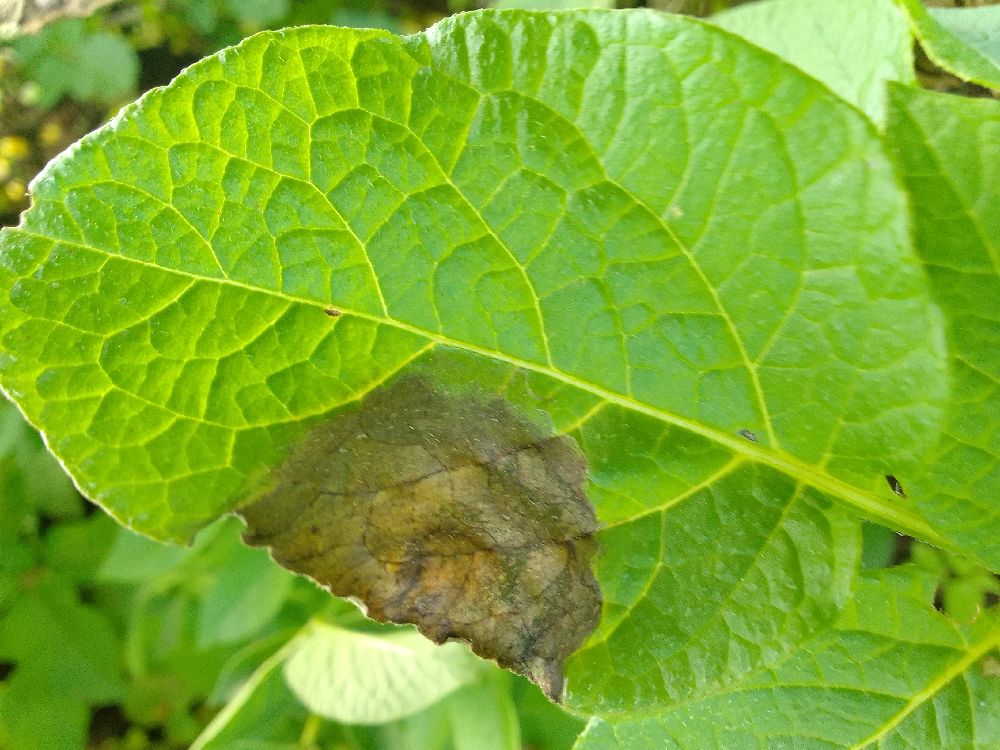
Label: Late blight